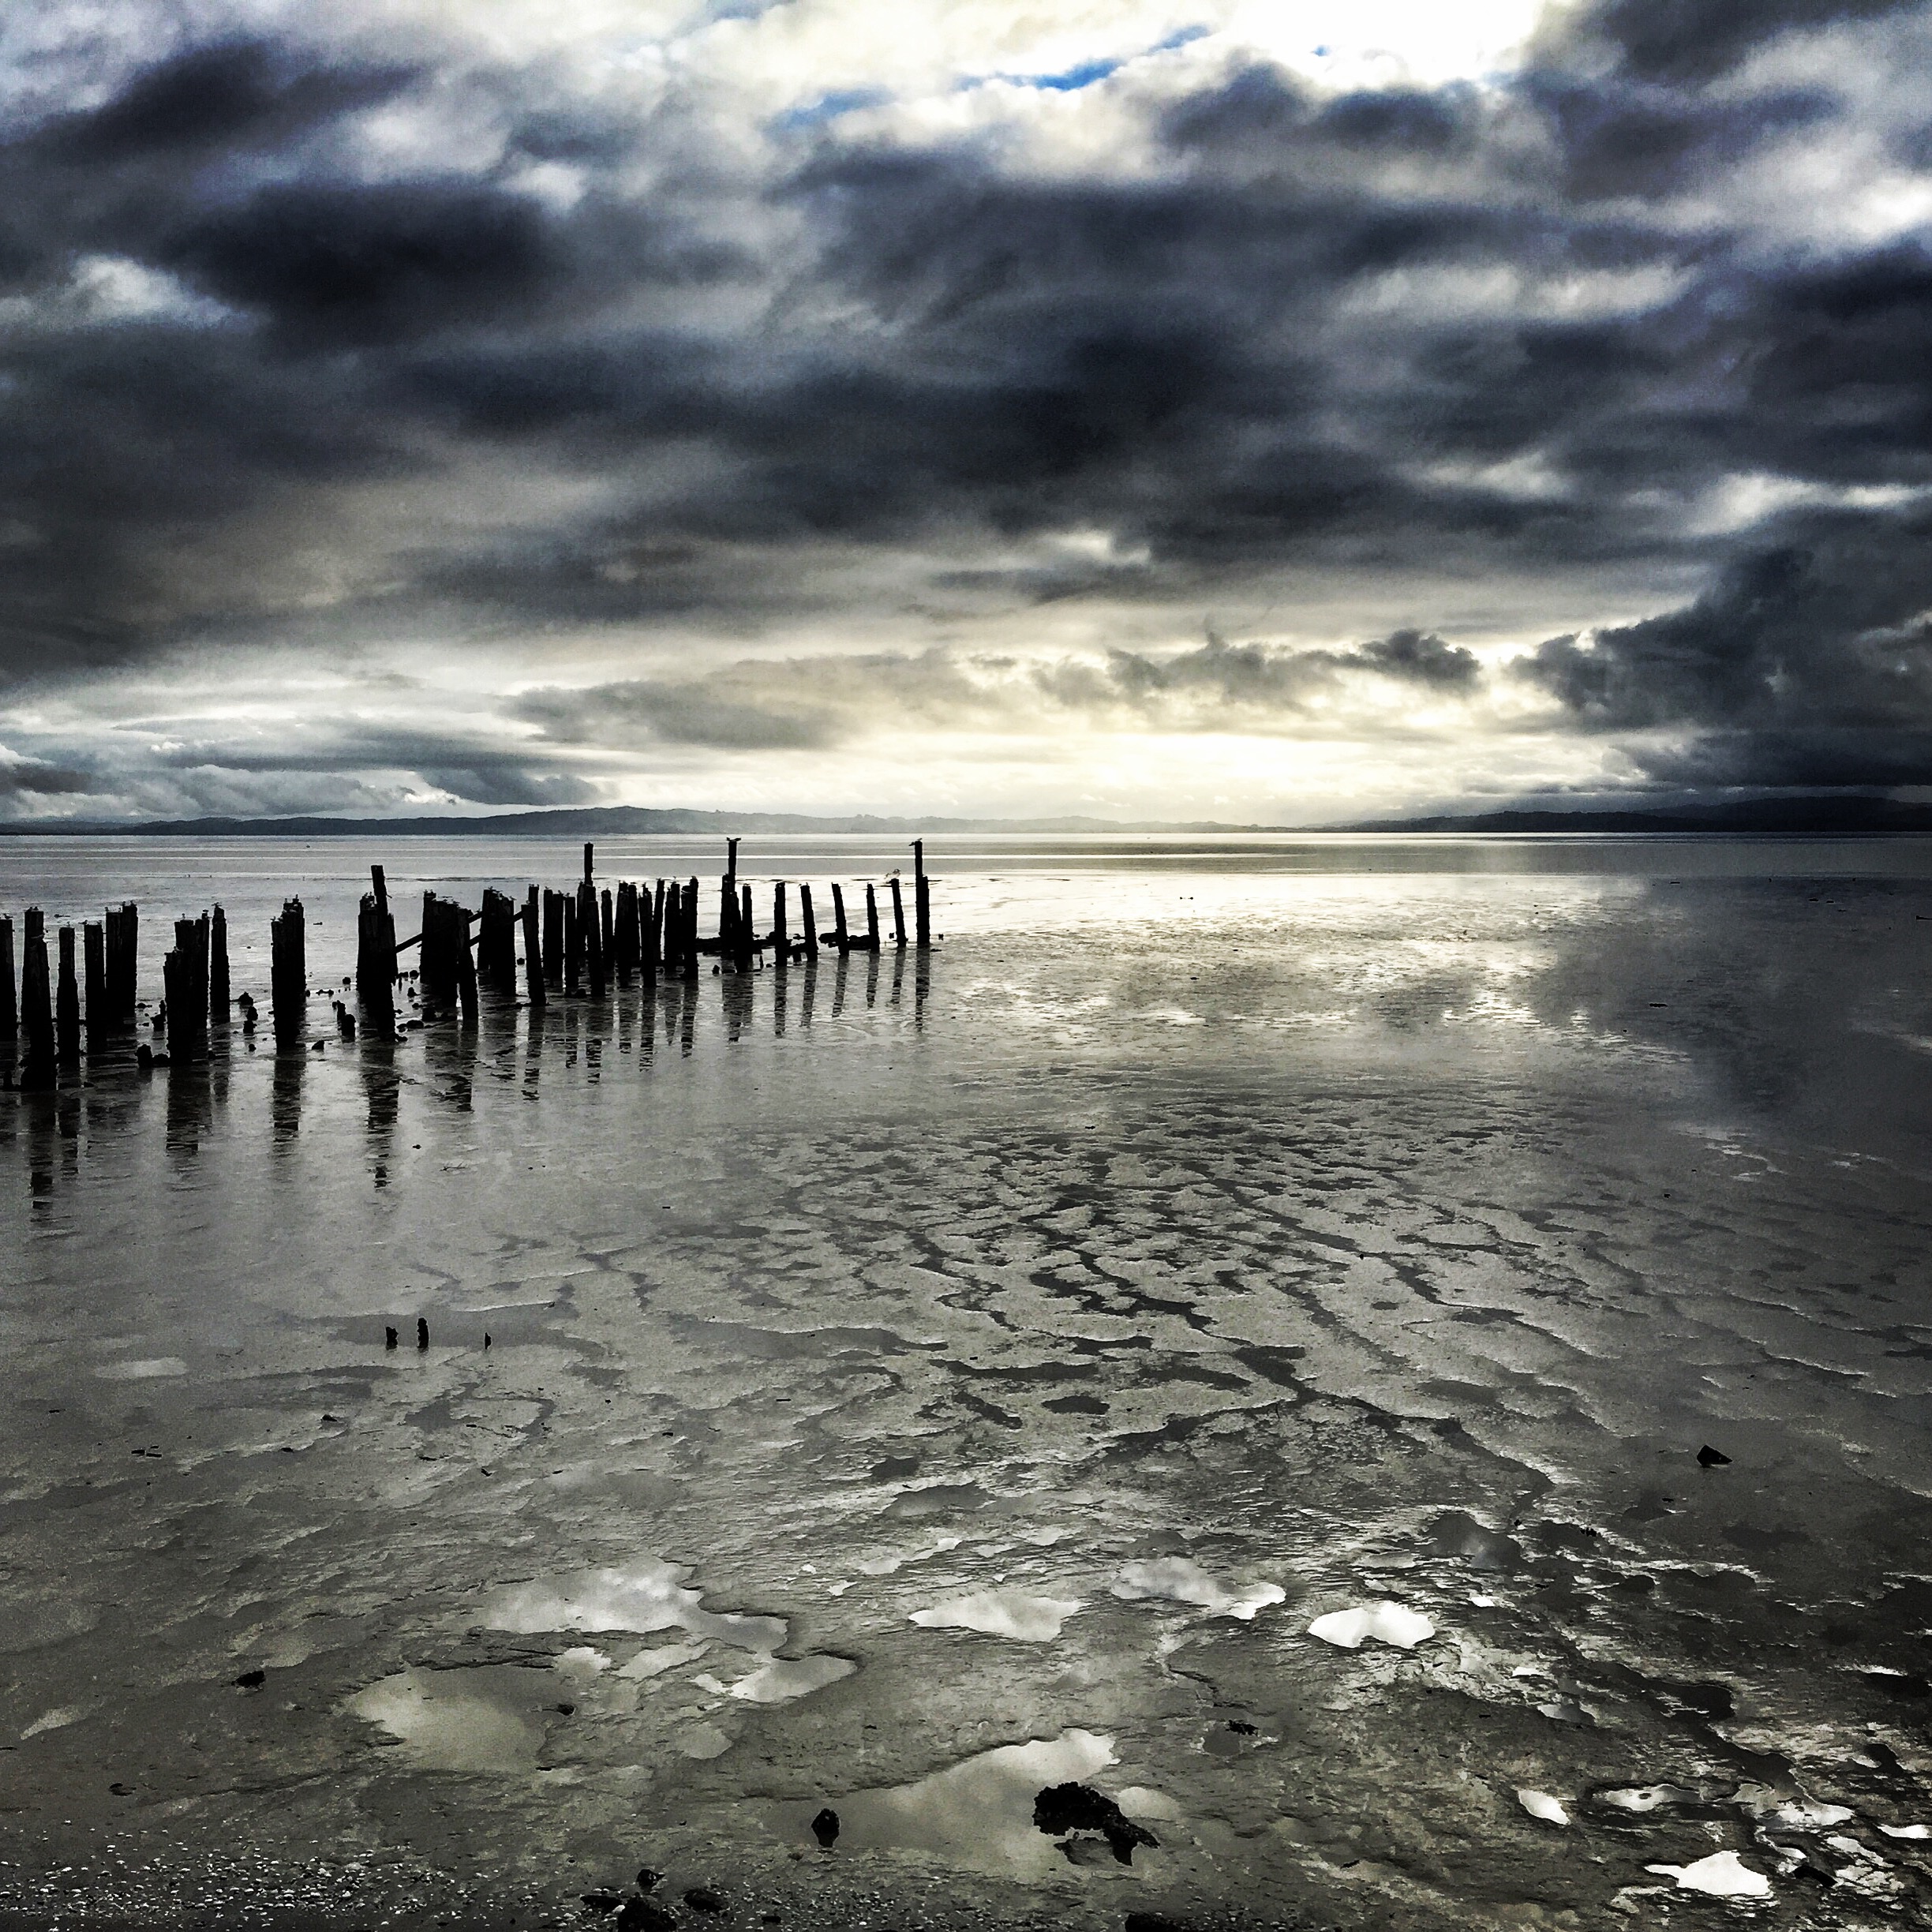
beach, sea, coast, sand, rock, ocean, horizon, cloud, sky, sunrise, sunset, sunlight, morning, shore, wave, dawn, dusk, reflection, bay, monochrome, body of water, wind wave